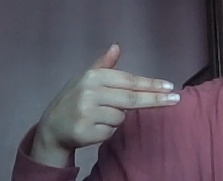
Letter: ghain